Michael Rush (rower)

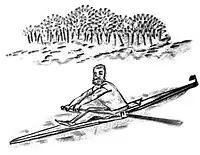

During its early days of settlement, the Lower Clarence district lacked roads; virtually all communication within the area and with the outside world depended upon water transport. Lower Clarence settlers were by necessity good oarsmen, and several of them became national and even world champion scullers. Rush, who in his prime was over six feet tall and weighed 13 stone, soon distinguished himself as a powerful 'puller'. He rowed the heavy settlers' boats, also known as 'butcher boats' delivering meat to Clarence River customers. By 1866, Rush was competing in various regattas regularly held among the riverside settlements of Ulmarra, Lawrence, Brushgrove and Rocky Mouth.